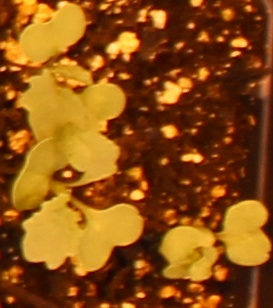
Label: Canola